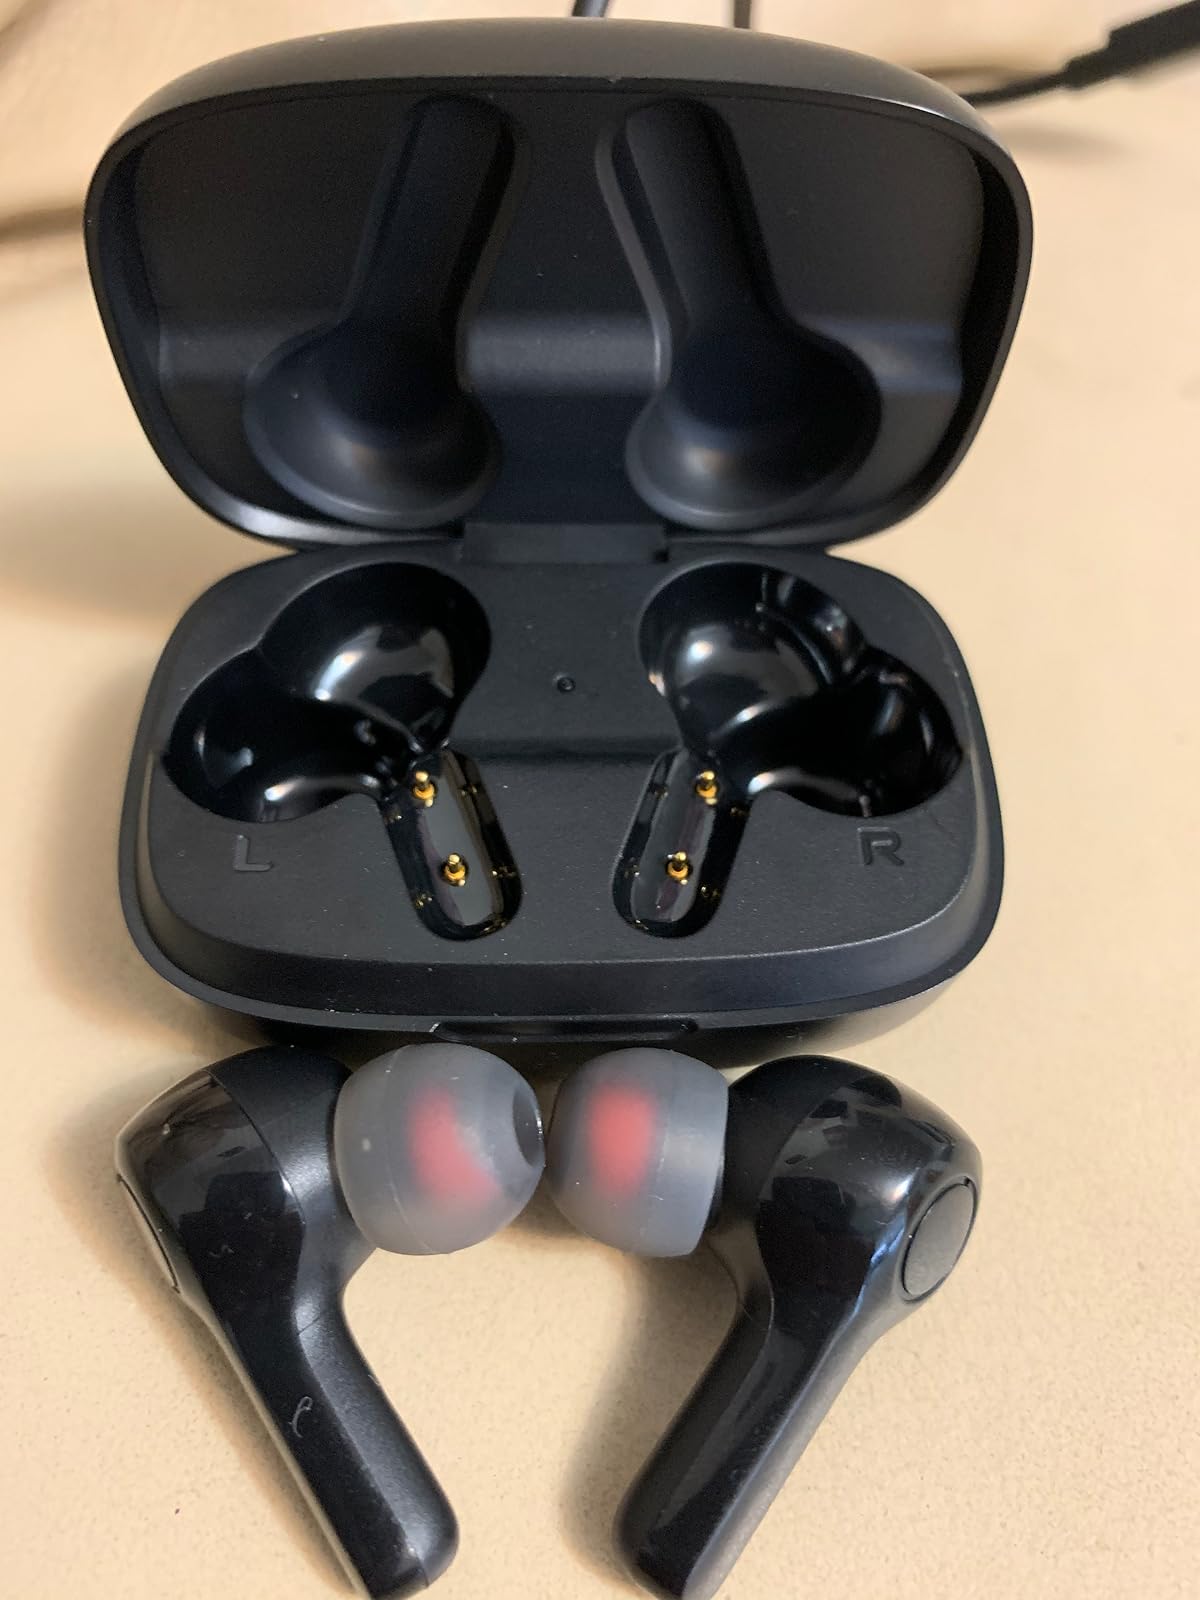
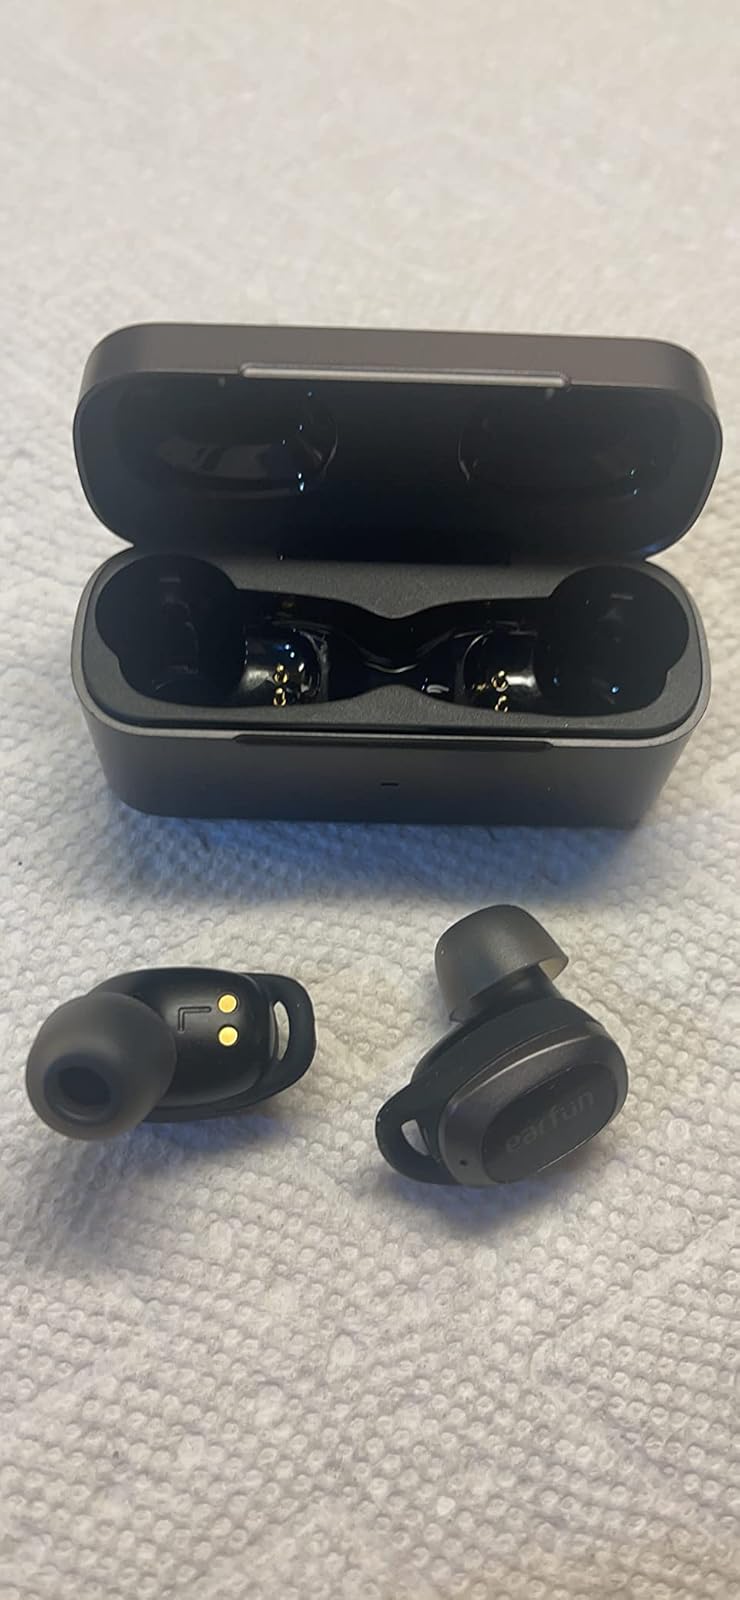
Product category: earbuds
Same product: no